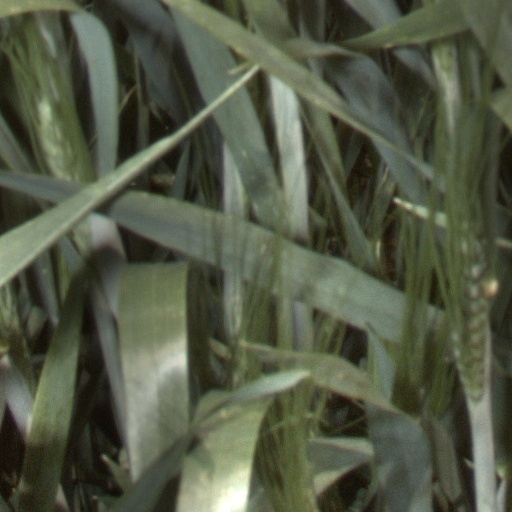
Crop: wheat